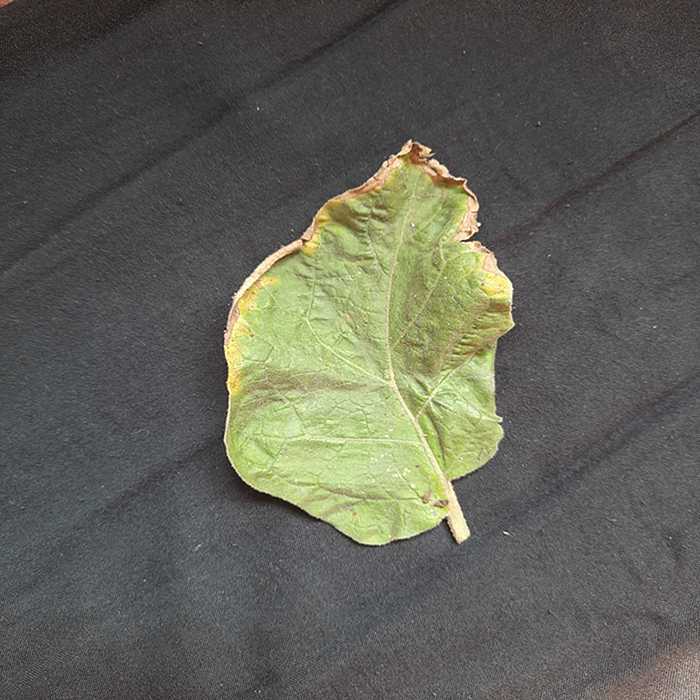
Plant: Eggplant
Label: Eggplant begomovirus